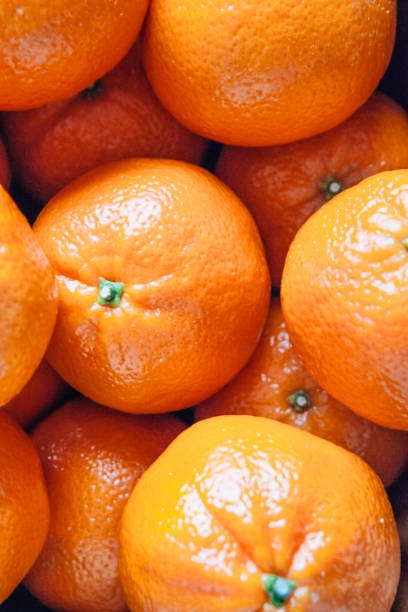
Label: mandarine